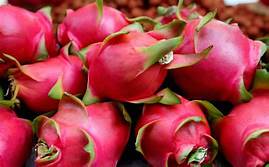
Label: Dragonfruit